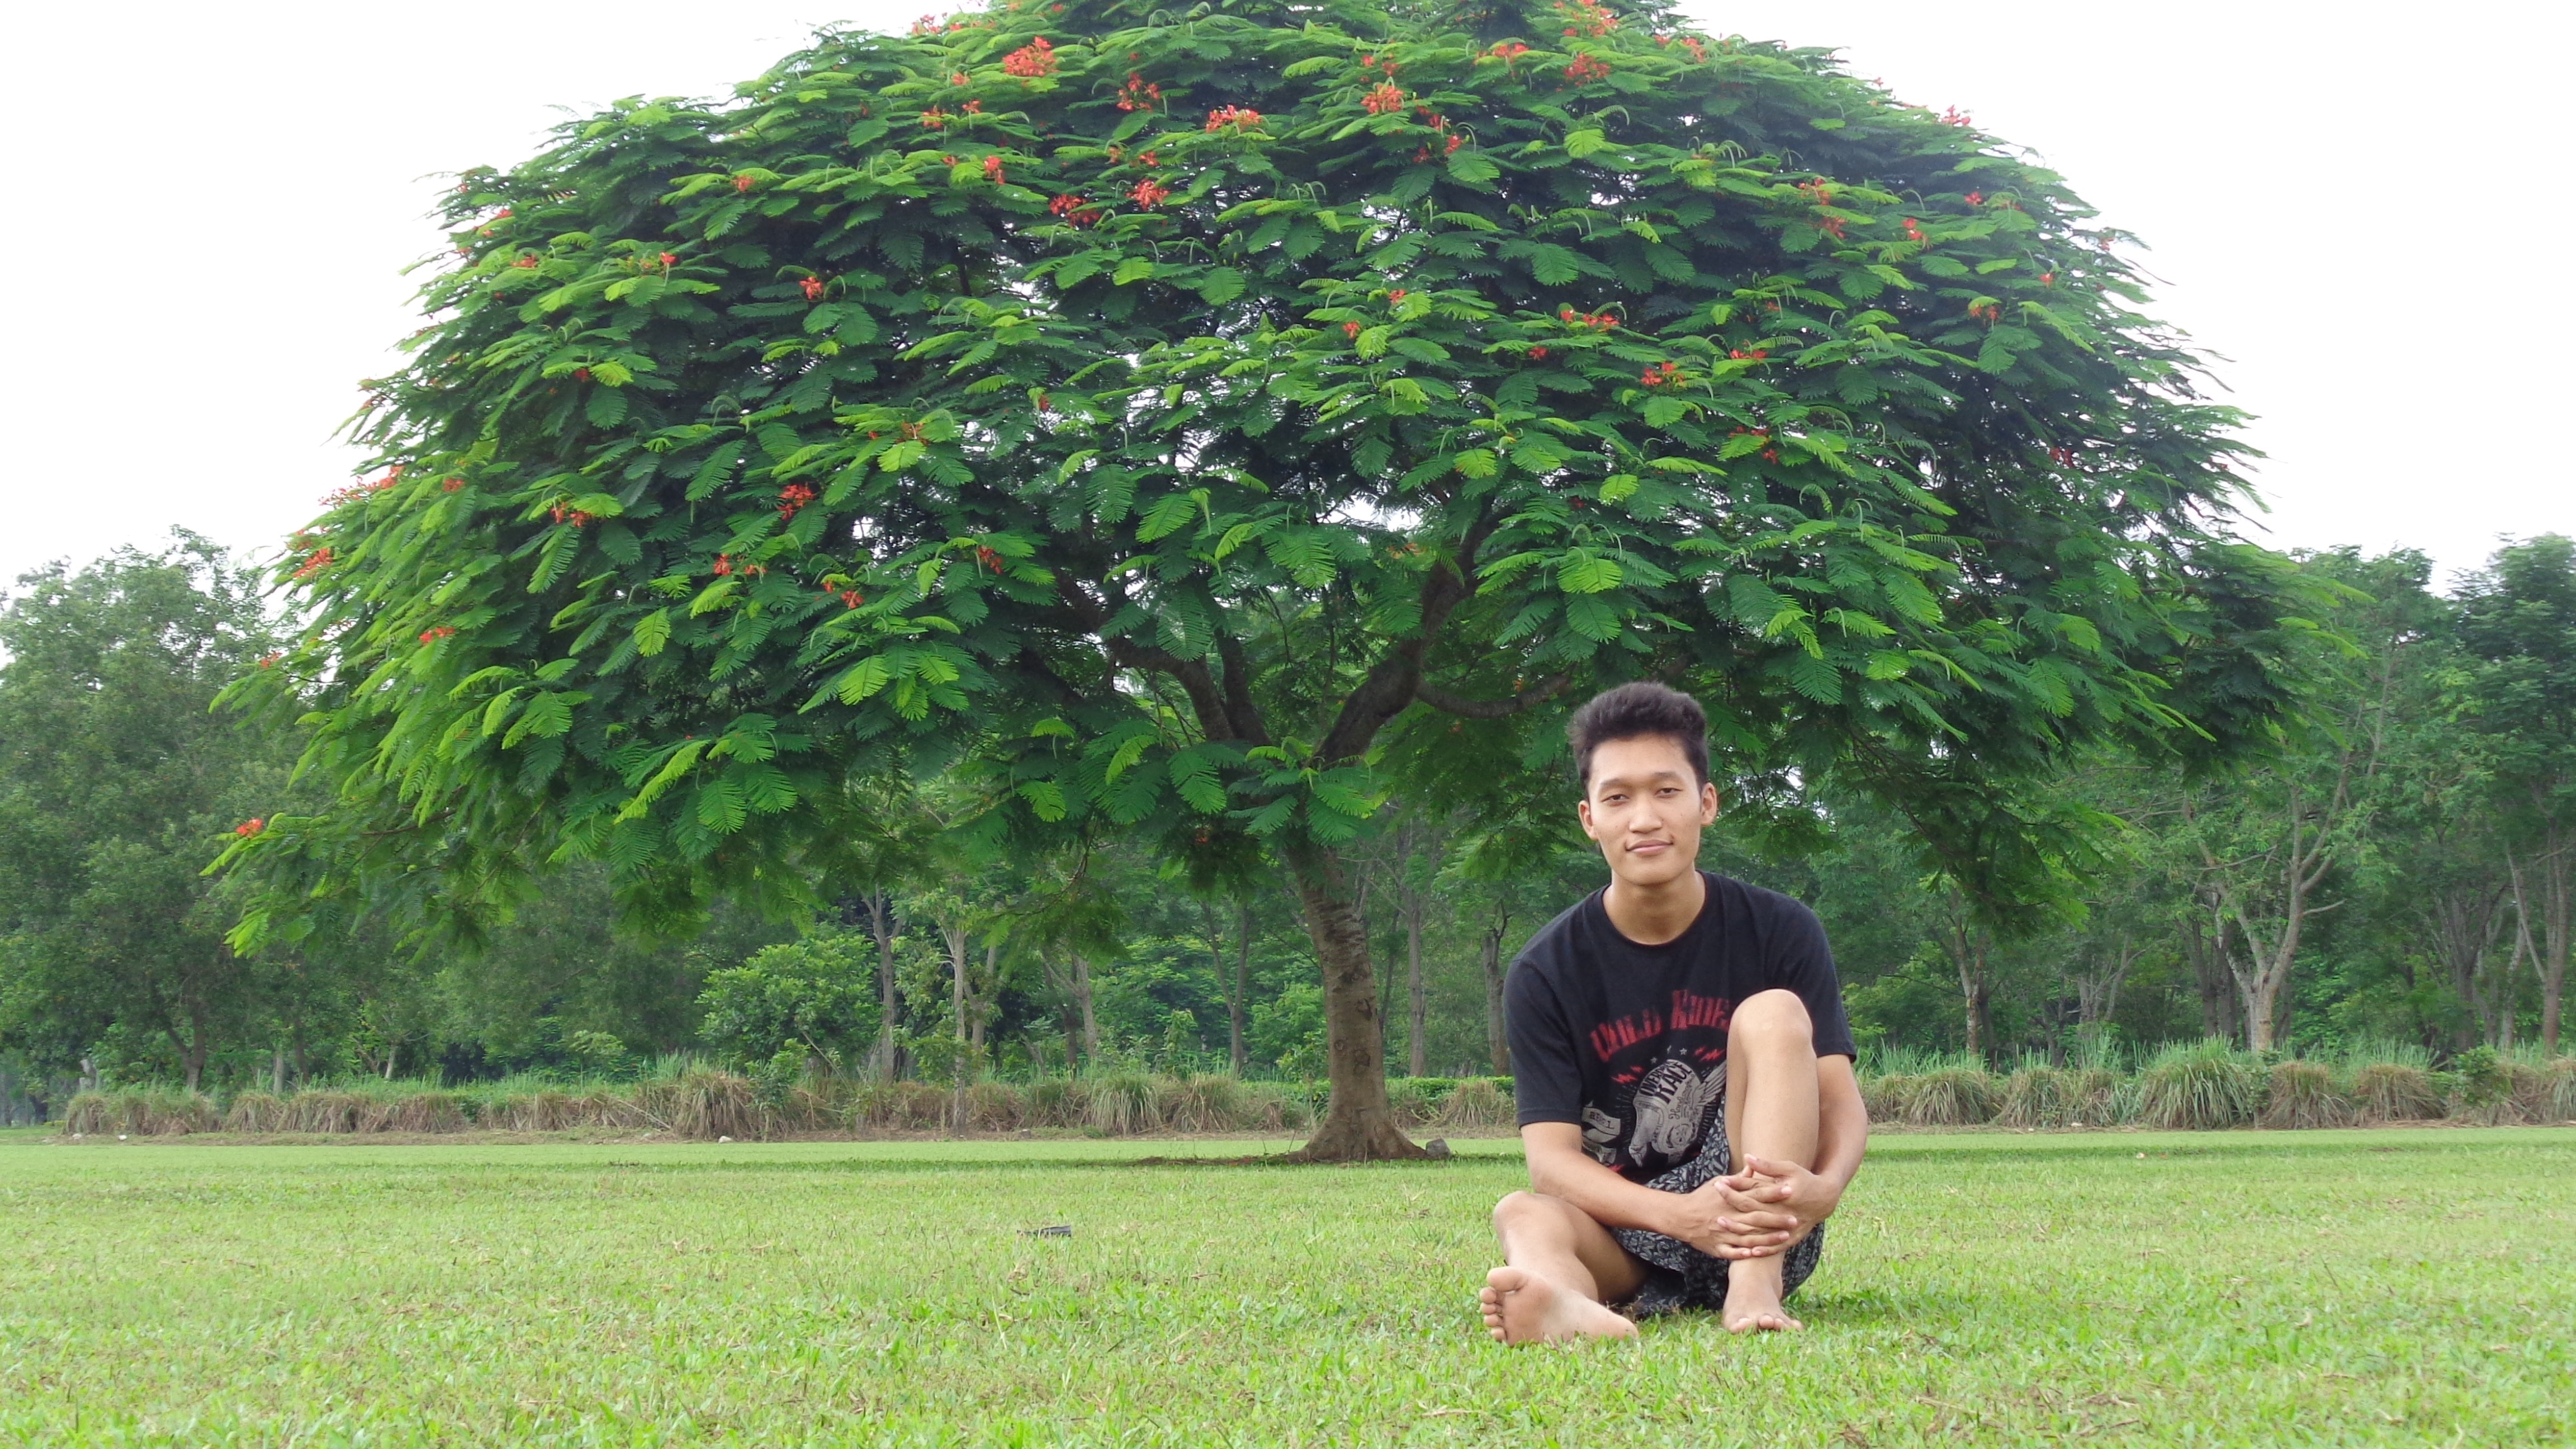
tree, green, woody plant, plant, grass, botany, adaptation, shrub